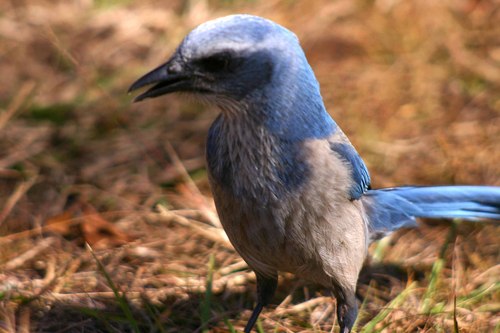
a small bird with a long tail, and a blue and white body, and a black bill.
this bird is vivid blue and grey in color with a grey beak and grey eye rings.
the bird has a blue crown and a black eyering that is round.
small to medium grey and blue bird with long tarsus and medium black beak
this bird has a grey belly with a blue back and head.
this bird has a blue head and body, gray belly, and black beak.
this small bird has a bright blue nape, uppertail coverts and a pale grey breast.
the bird has a small bill and blue crown with grey belly.
this medium-sized bird has bright blue crown, black bill, and spotted belly.
this blue-tailed bird also has a blue head and wings, but its bill is black and its belly is white.
Species: Florida Jay